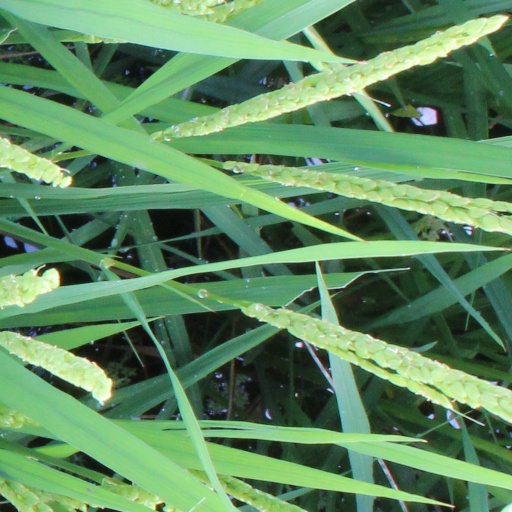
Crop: rice